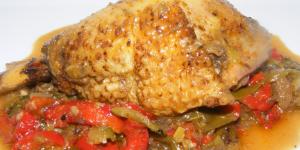
escabeche de picantones con gambas al cava